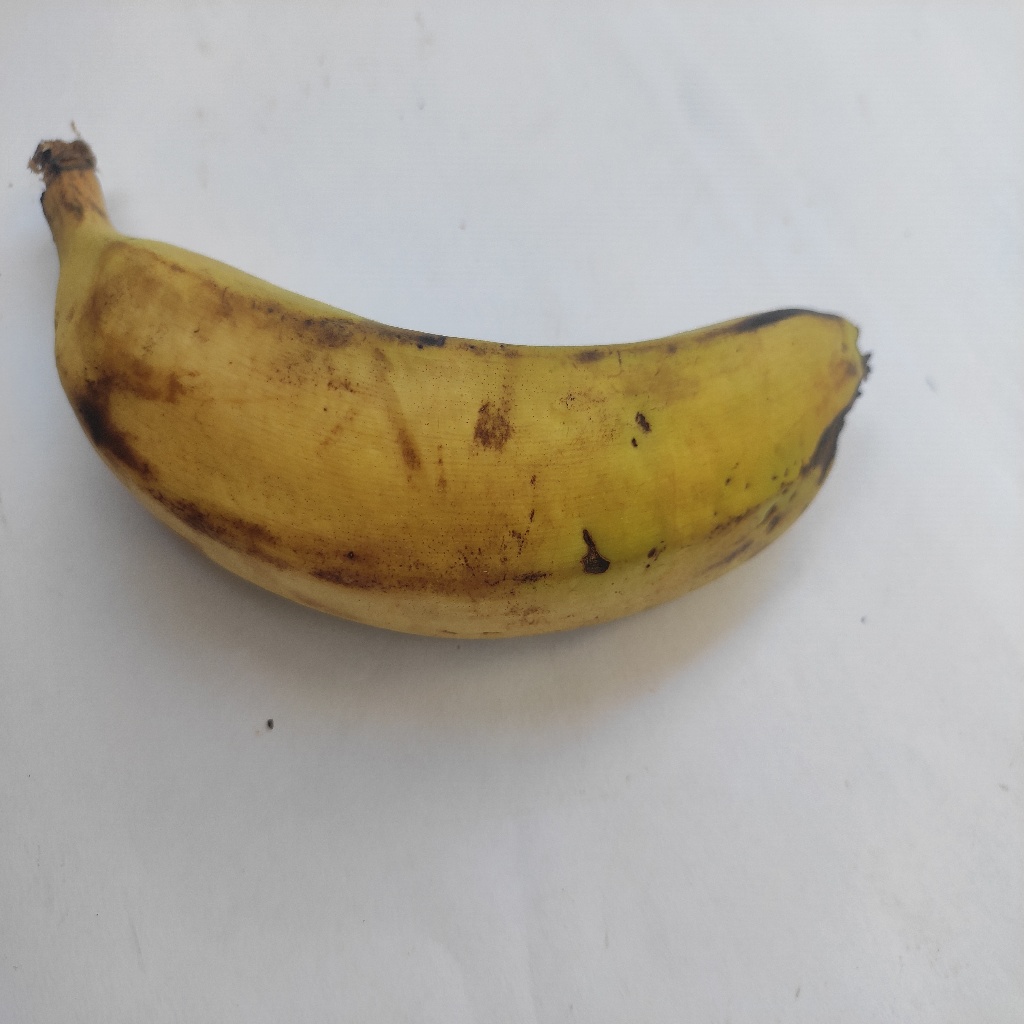
Crop: banana
Quality class: Class_A